Summer Hill, New South Wales

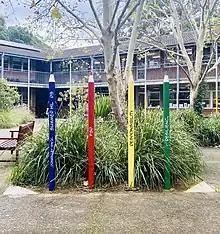

There are a number of places of worship in Summer Hill. St Patrick's Catholic Church was built in 1874, and is the oldest known building in the suburb. There is also a small primary school associated with the church and located next to it. The building was originally a private home known as "Kelvin Grove", and owned by Mrs Jane Drynan. Much of the exterior of the church is original but none of the internal walls were retained when the building was converted into a church. Following Drynan's death, Kelvin Grove was owned or leased by a succession of different people, including the Haberfield real-estate developer Richard Stanton, Croydon brick-maker William Downton, and two sisters named Freeman (one of whom was a nurse). In the 1920s and 1930s Kelvin Grove may have been used as a nursing home. The first mass was celebrated in Kelvin Grove on St Patrick's day 1946, giving the church its name.